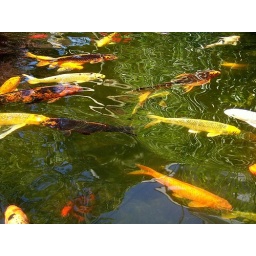
My Daughter's Pond full of Koi The sky and the trees is  showing in the water.